Diego Fernández de Medrano y Zenizeros

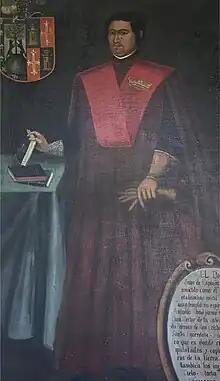
In the portrait, Diego's relative Juan de Espinosa Medrano is shown with the coat of arms of the House of Espinosa (left) and Medrano (right). Together, Juan and Diego served the "valido" of Spain as chaplains, one from Cusco and the other from Madrid.

Diego Fernández de Medrano y Zenizeros inherited not only the name but also the territorial holdings and dynastic legacy of the title "Señor de la Torre y Casa de la Vega en Rioja"—a noble estate tied to one of the most prominent aristocratic unions in Castilian history. This title firmly reinforced the Medrano family's place within the broader framework of High Castilian nobility.